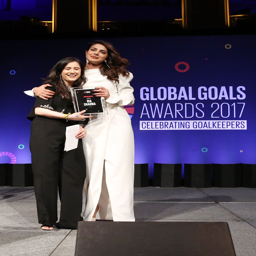
actor looked beautiful in her white long - sleeved gown